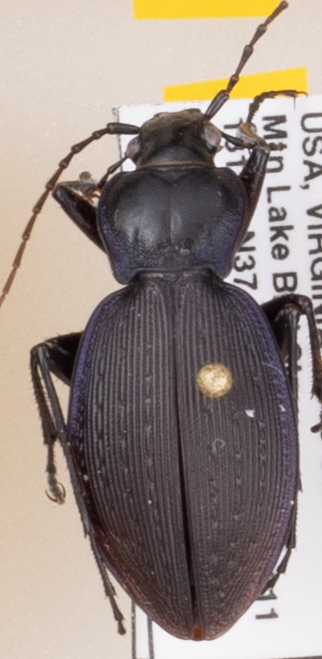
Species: Carabus goryi
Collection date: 2019-07-30
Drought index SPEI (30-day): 0.42
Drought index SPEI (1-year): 2.09
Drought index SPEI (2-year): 2.09